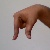
The image shows a hand gesture representing the letter 'Q' in Indian Sign Language.